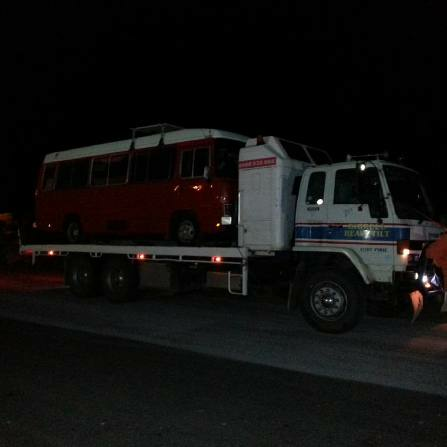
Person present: No